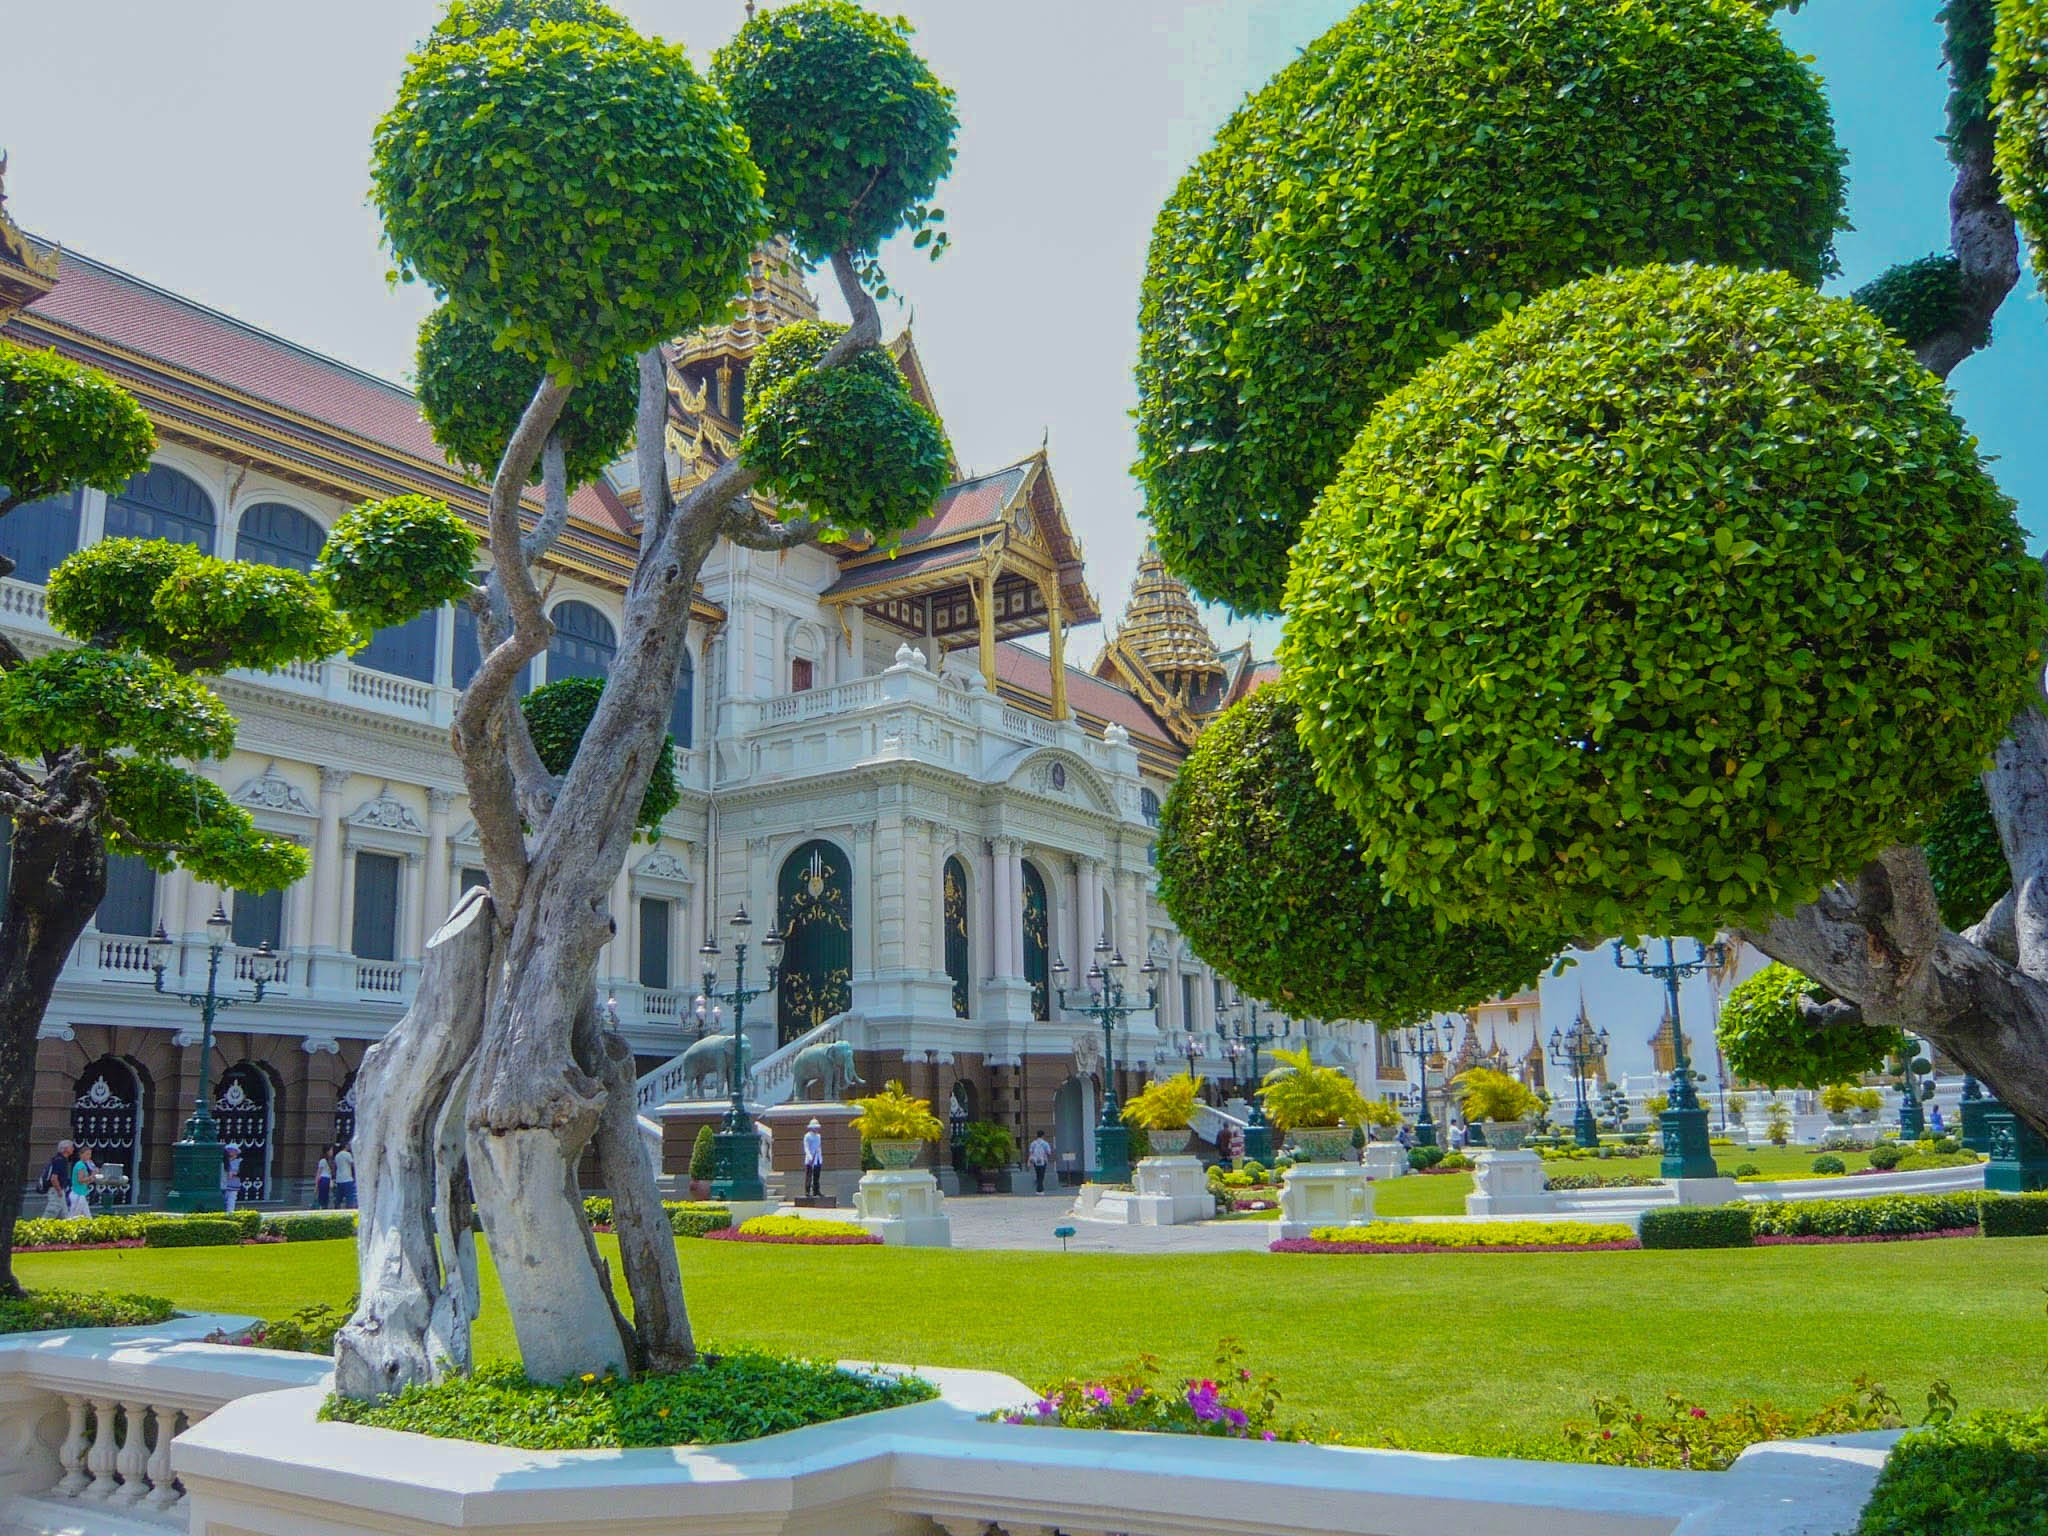
tree, landmark, plant, botany, garden, tourism, woody plant, arecales, estate, flower, town square, plaza, park, lawn, botanical garden, palace